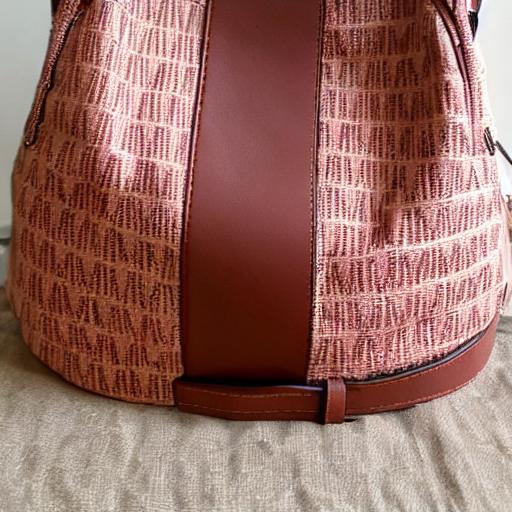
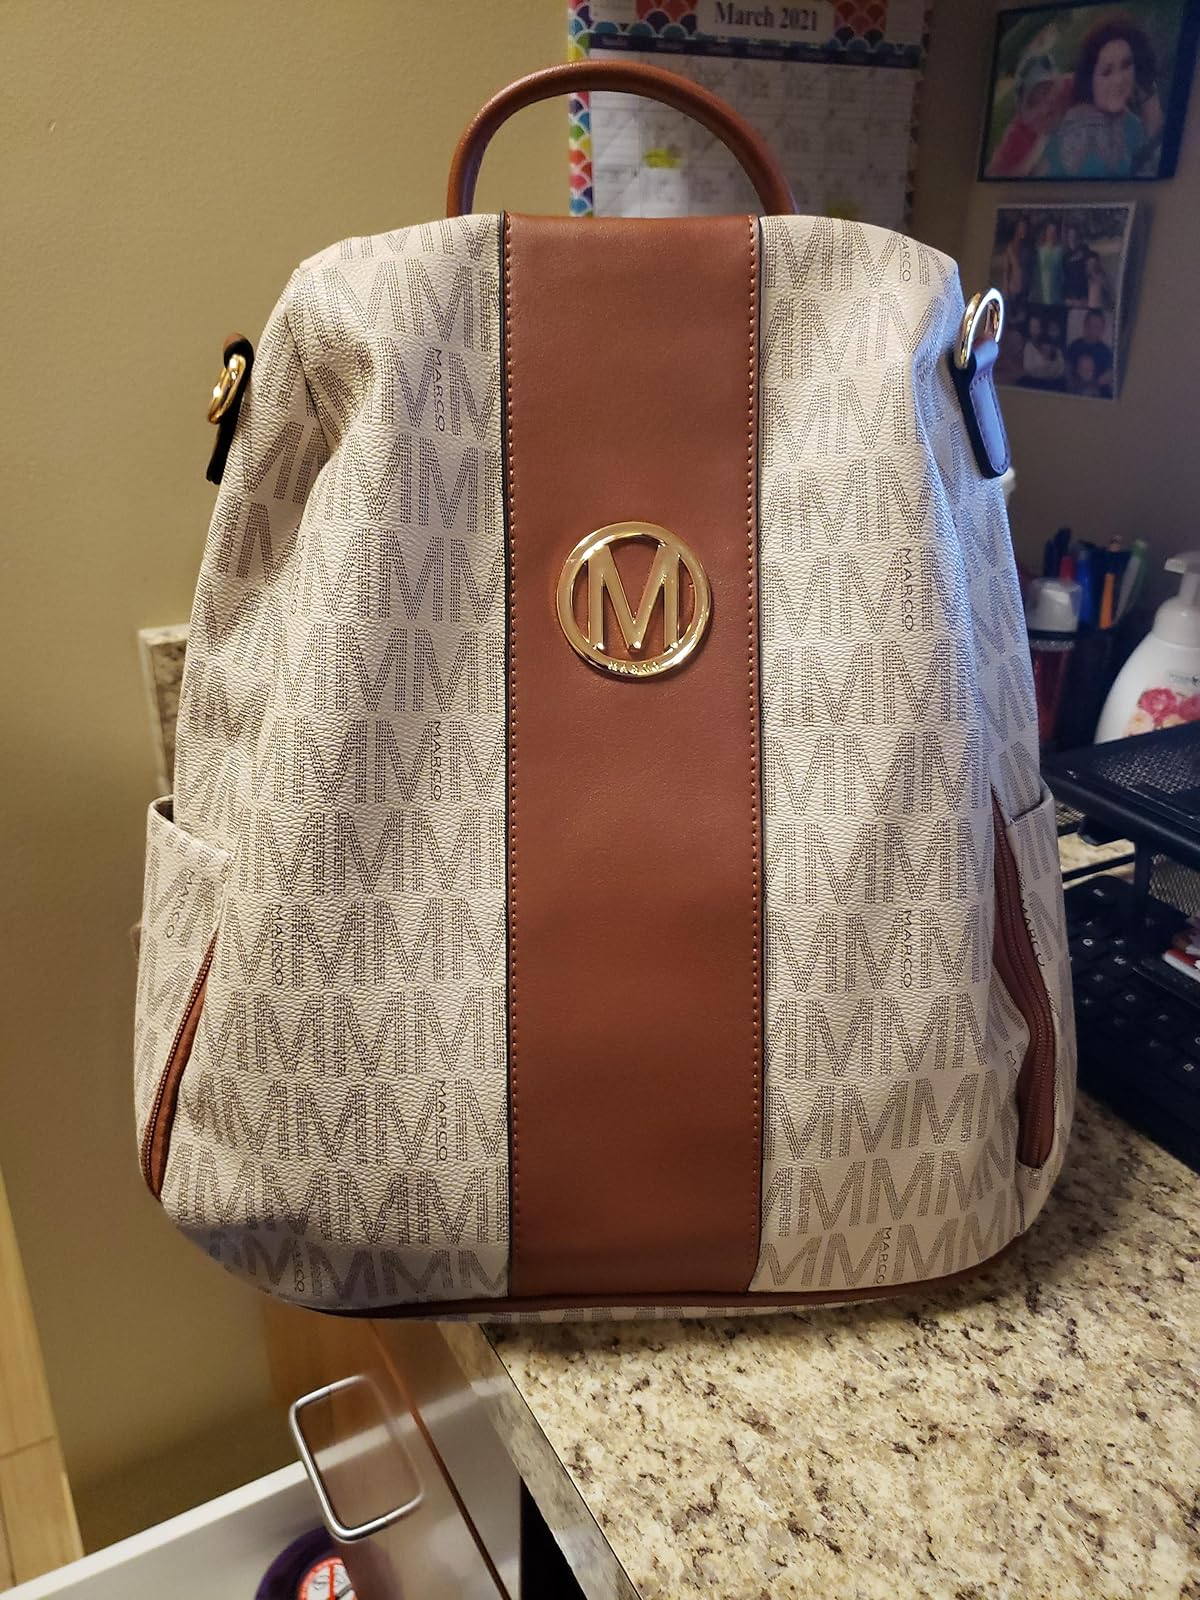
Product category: accessories_handbag
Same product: no